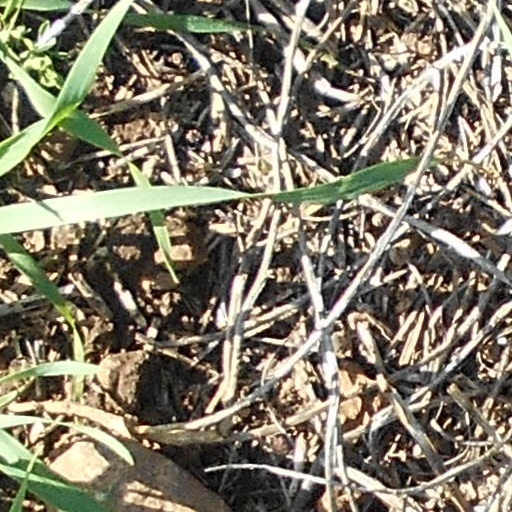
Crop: wheat